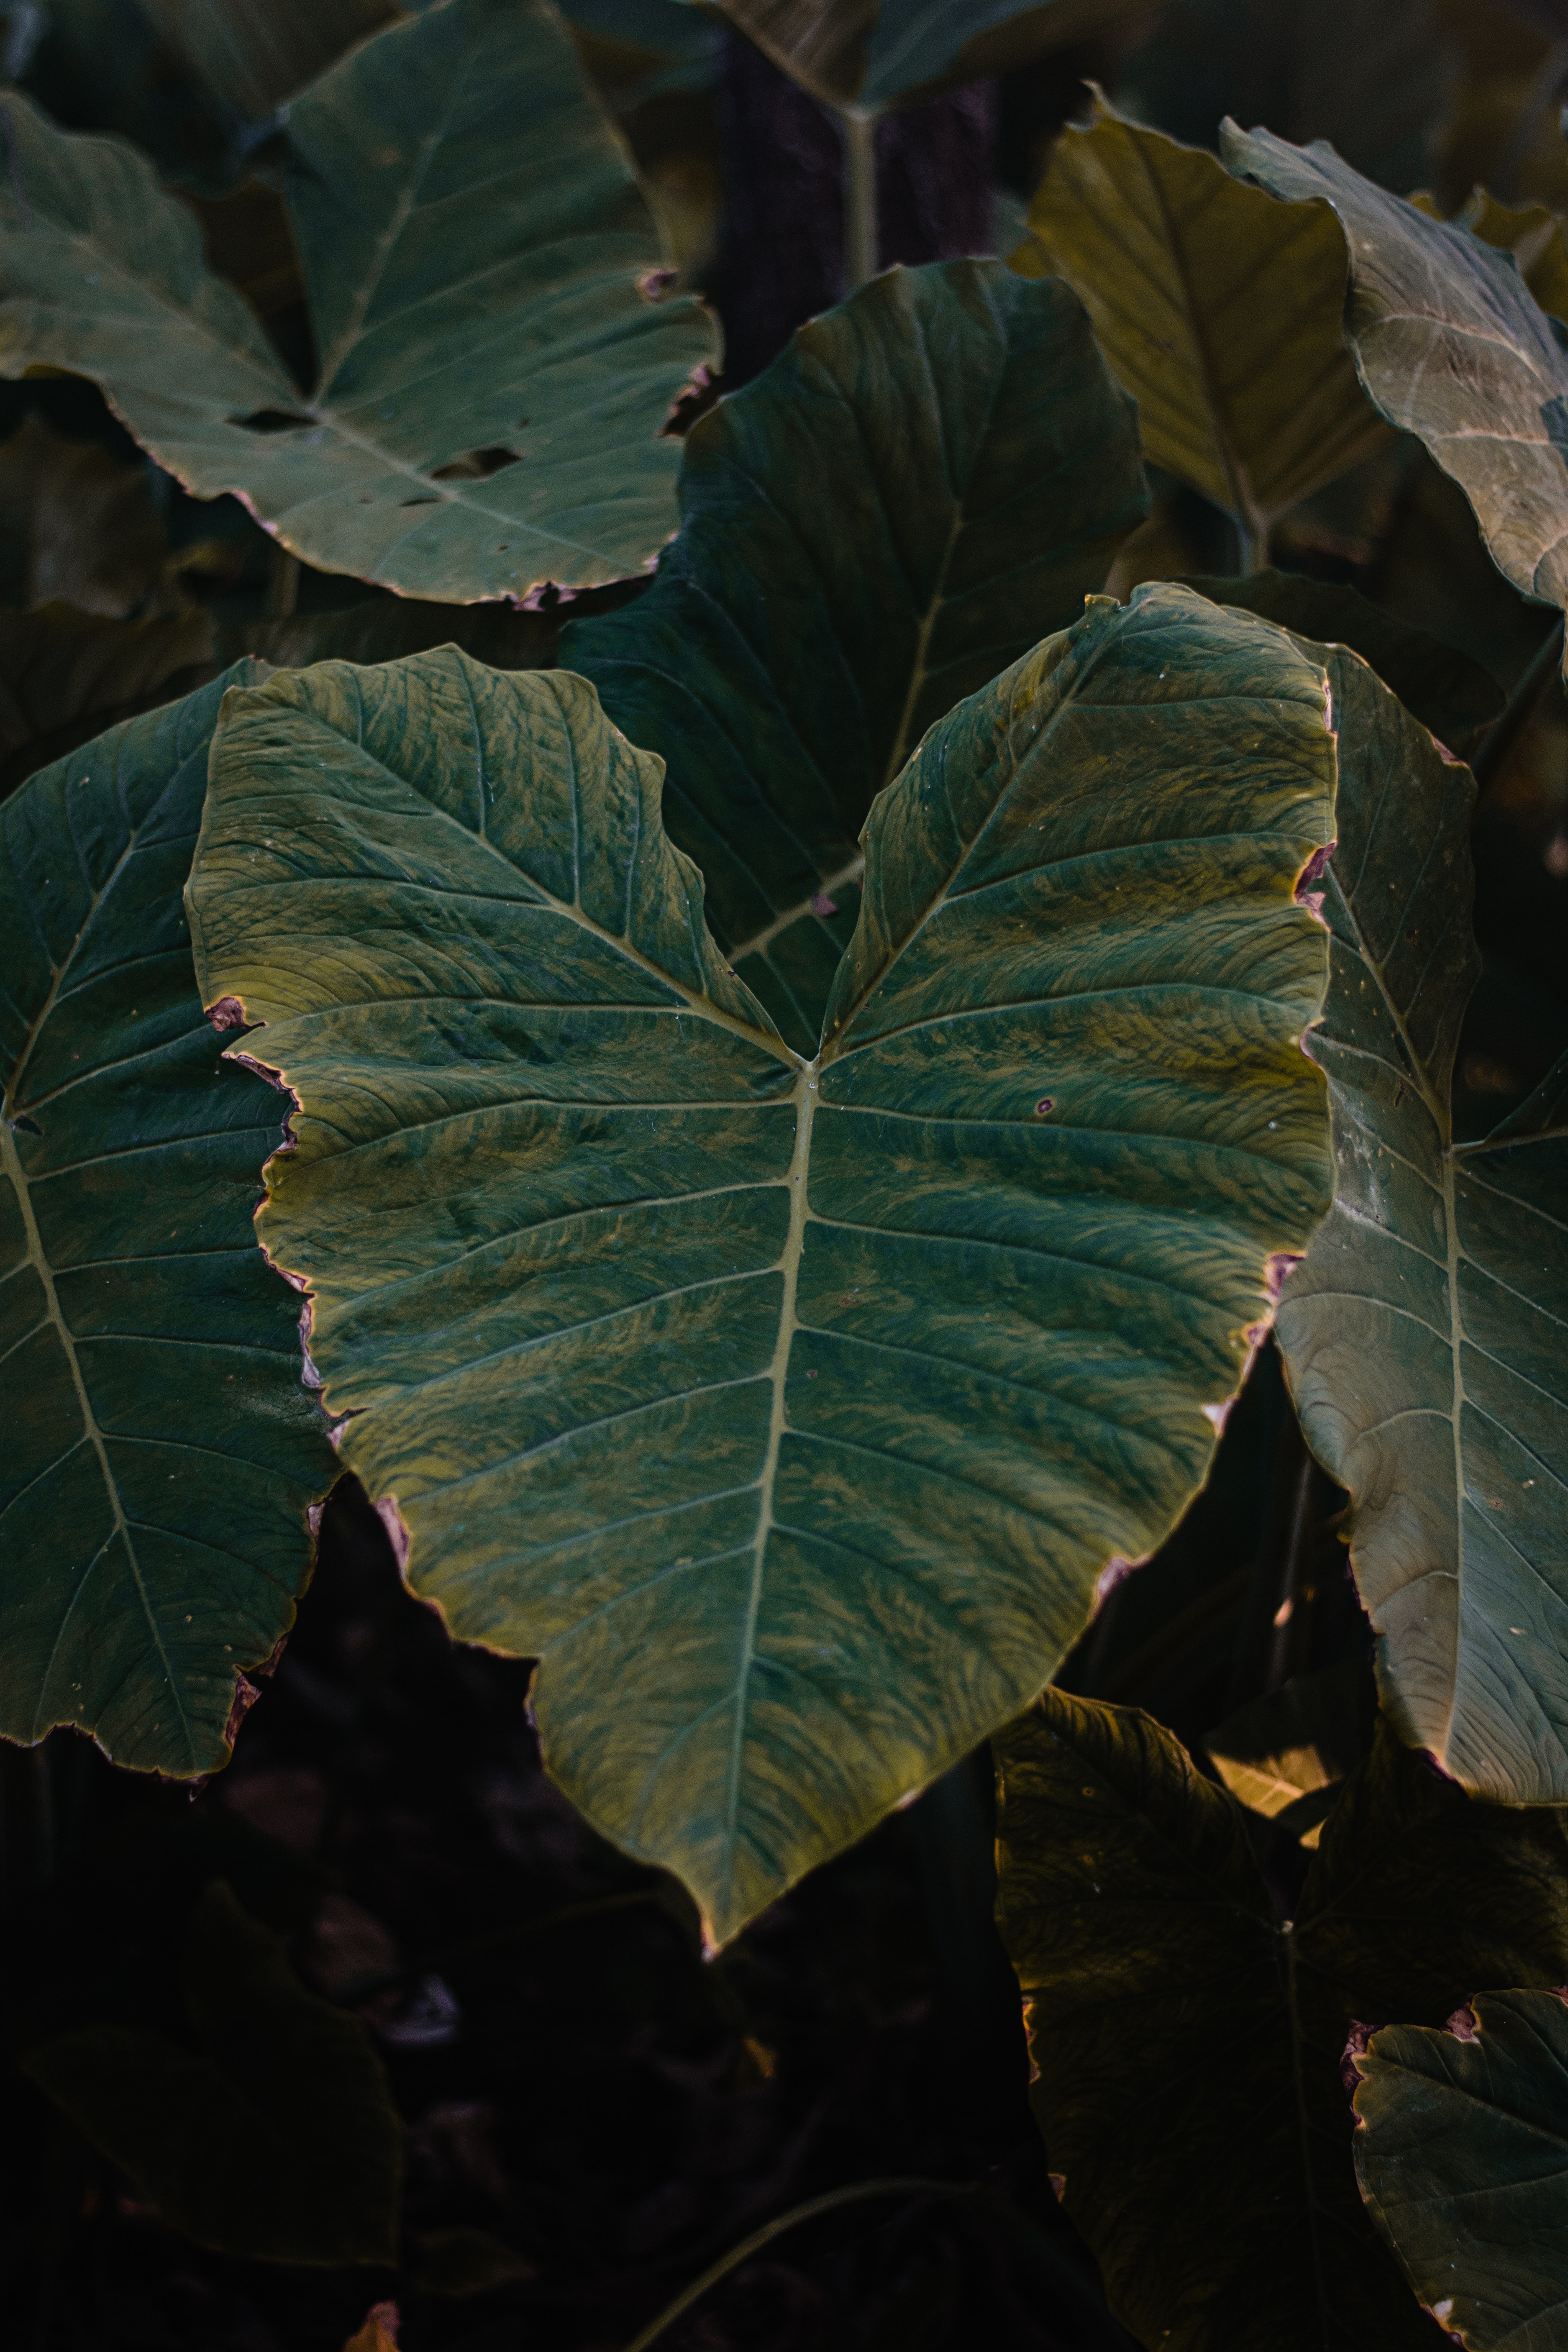
leaf, flower, plant, xanthosoma, botany, terrestrial plant, flowering plant, alismatales, plant pathology, arum family